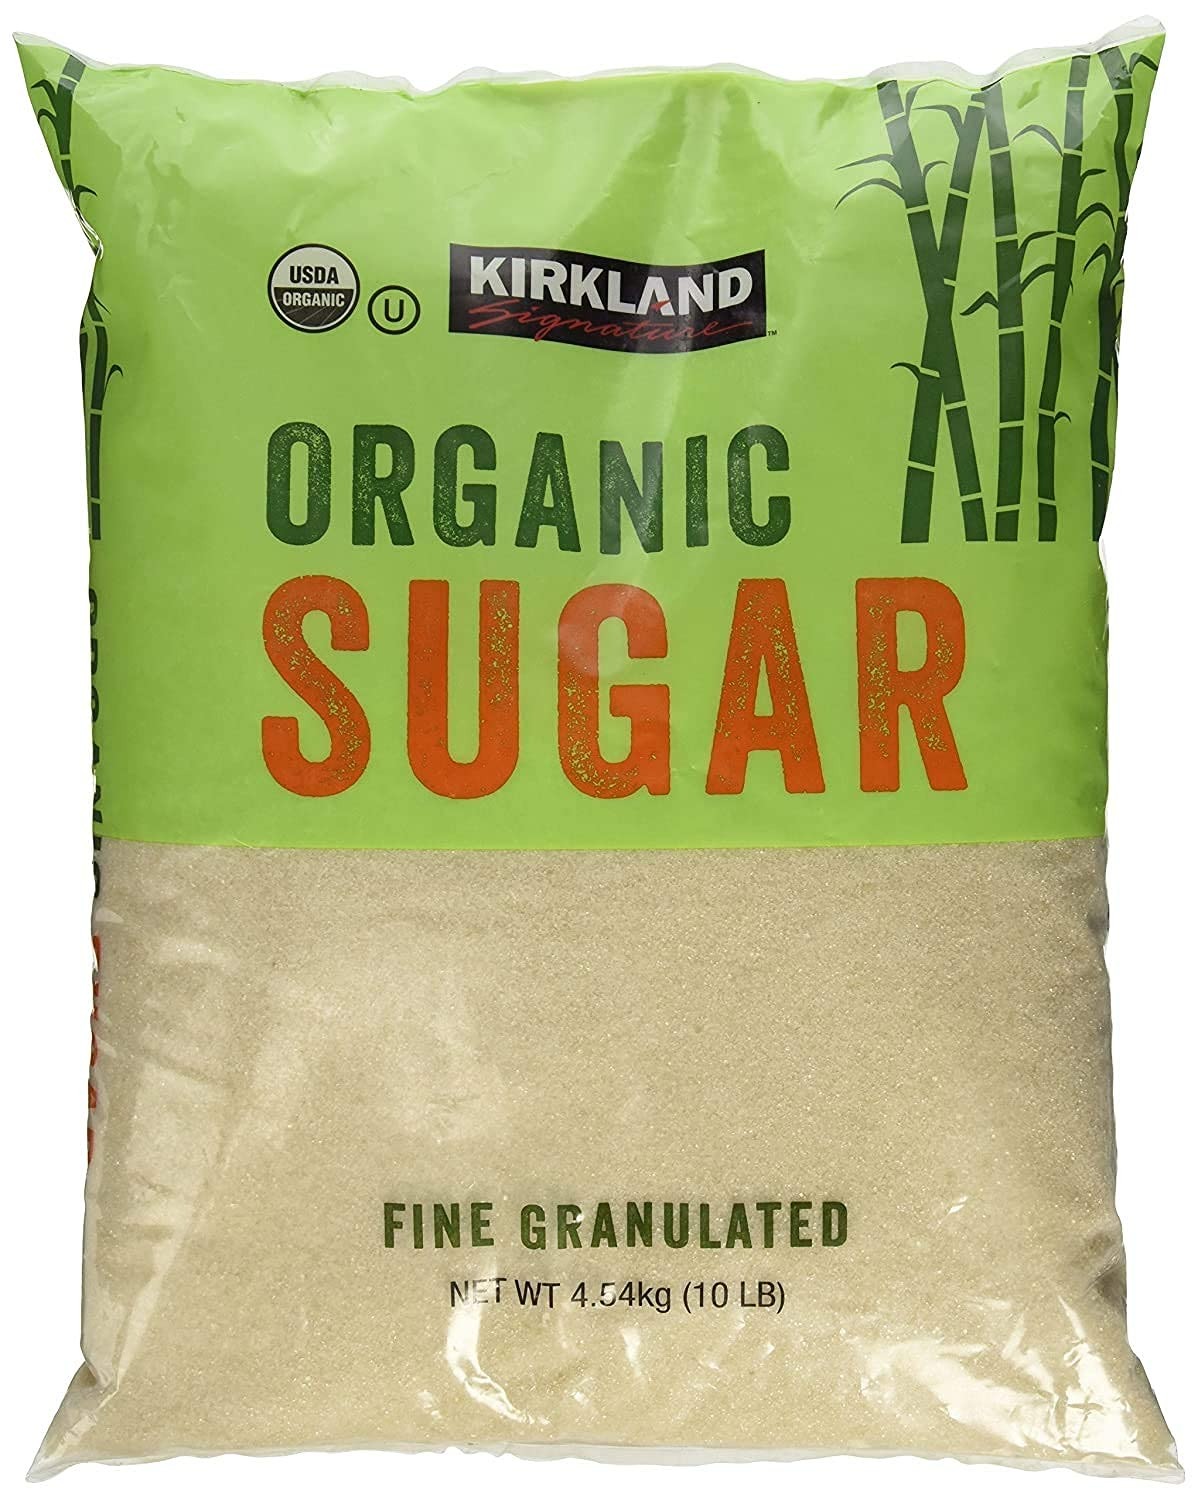
Item Name: Kirkland Signature Organic Sugar
Bullet Point 1: Bulk 10 Pound Resealable Bag
Bullet Point 2: 100% USDA Organic
Bullet Point 3: Fine Granulated
Bullet Point 4: Halal
Bullet Point 5: Kosher Parve
Product Description: Kirkland Signature Organic Cane Sugar, 10 lbs. 100% USDA Organic. Fine Granulated, Kosher Parve. Halal
Value: 320.0
Unit: Ounce

Price: 17.39